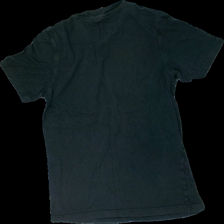
View: back
Type: T-shirt
Category: Ladies
Brand: Adidas
Colors: Black
Material: 100% cotton
Cut: Regular
Size: S
Season: All
Stains: Minor
Price range: 50-100
Recommended usage: Export